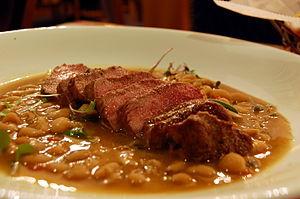
Haricot de mouton à basse de haricots de Soissons
Le haricot de mouton est un très ancien mets traditionnel français, composé de viande de mouton découpée en morceaux et cuite en ragoût, accompagnée de navets et d'oignons.